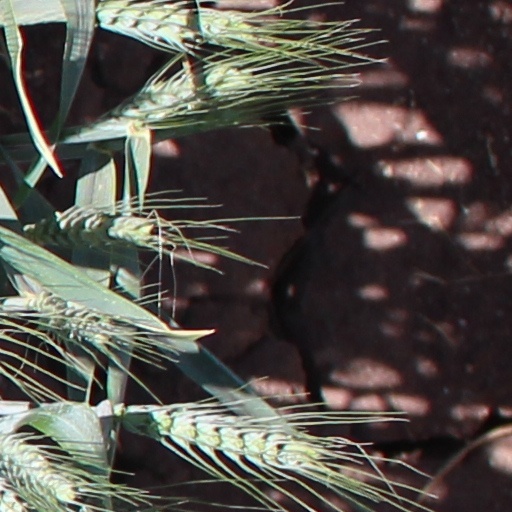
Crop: wheat